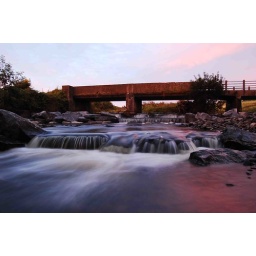
I took these photos tonight at a river near my house